Morristown, New Jersey

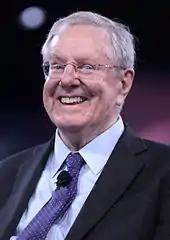
Steve Forbes

Companies based in Morristown include Capsugel, Reworld, Louis Berger Group, Schindler Group and the Morristown & Erie Railway, a local short-line freight railway and Honeywell.